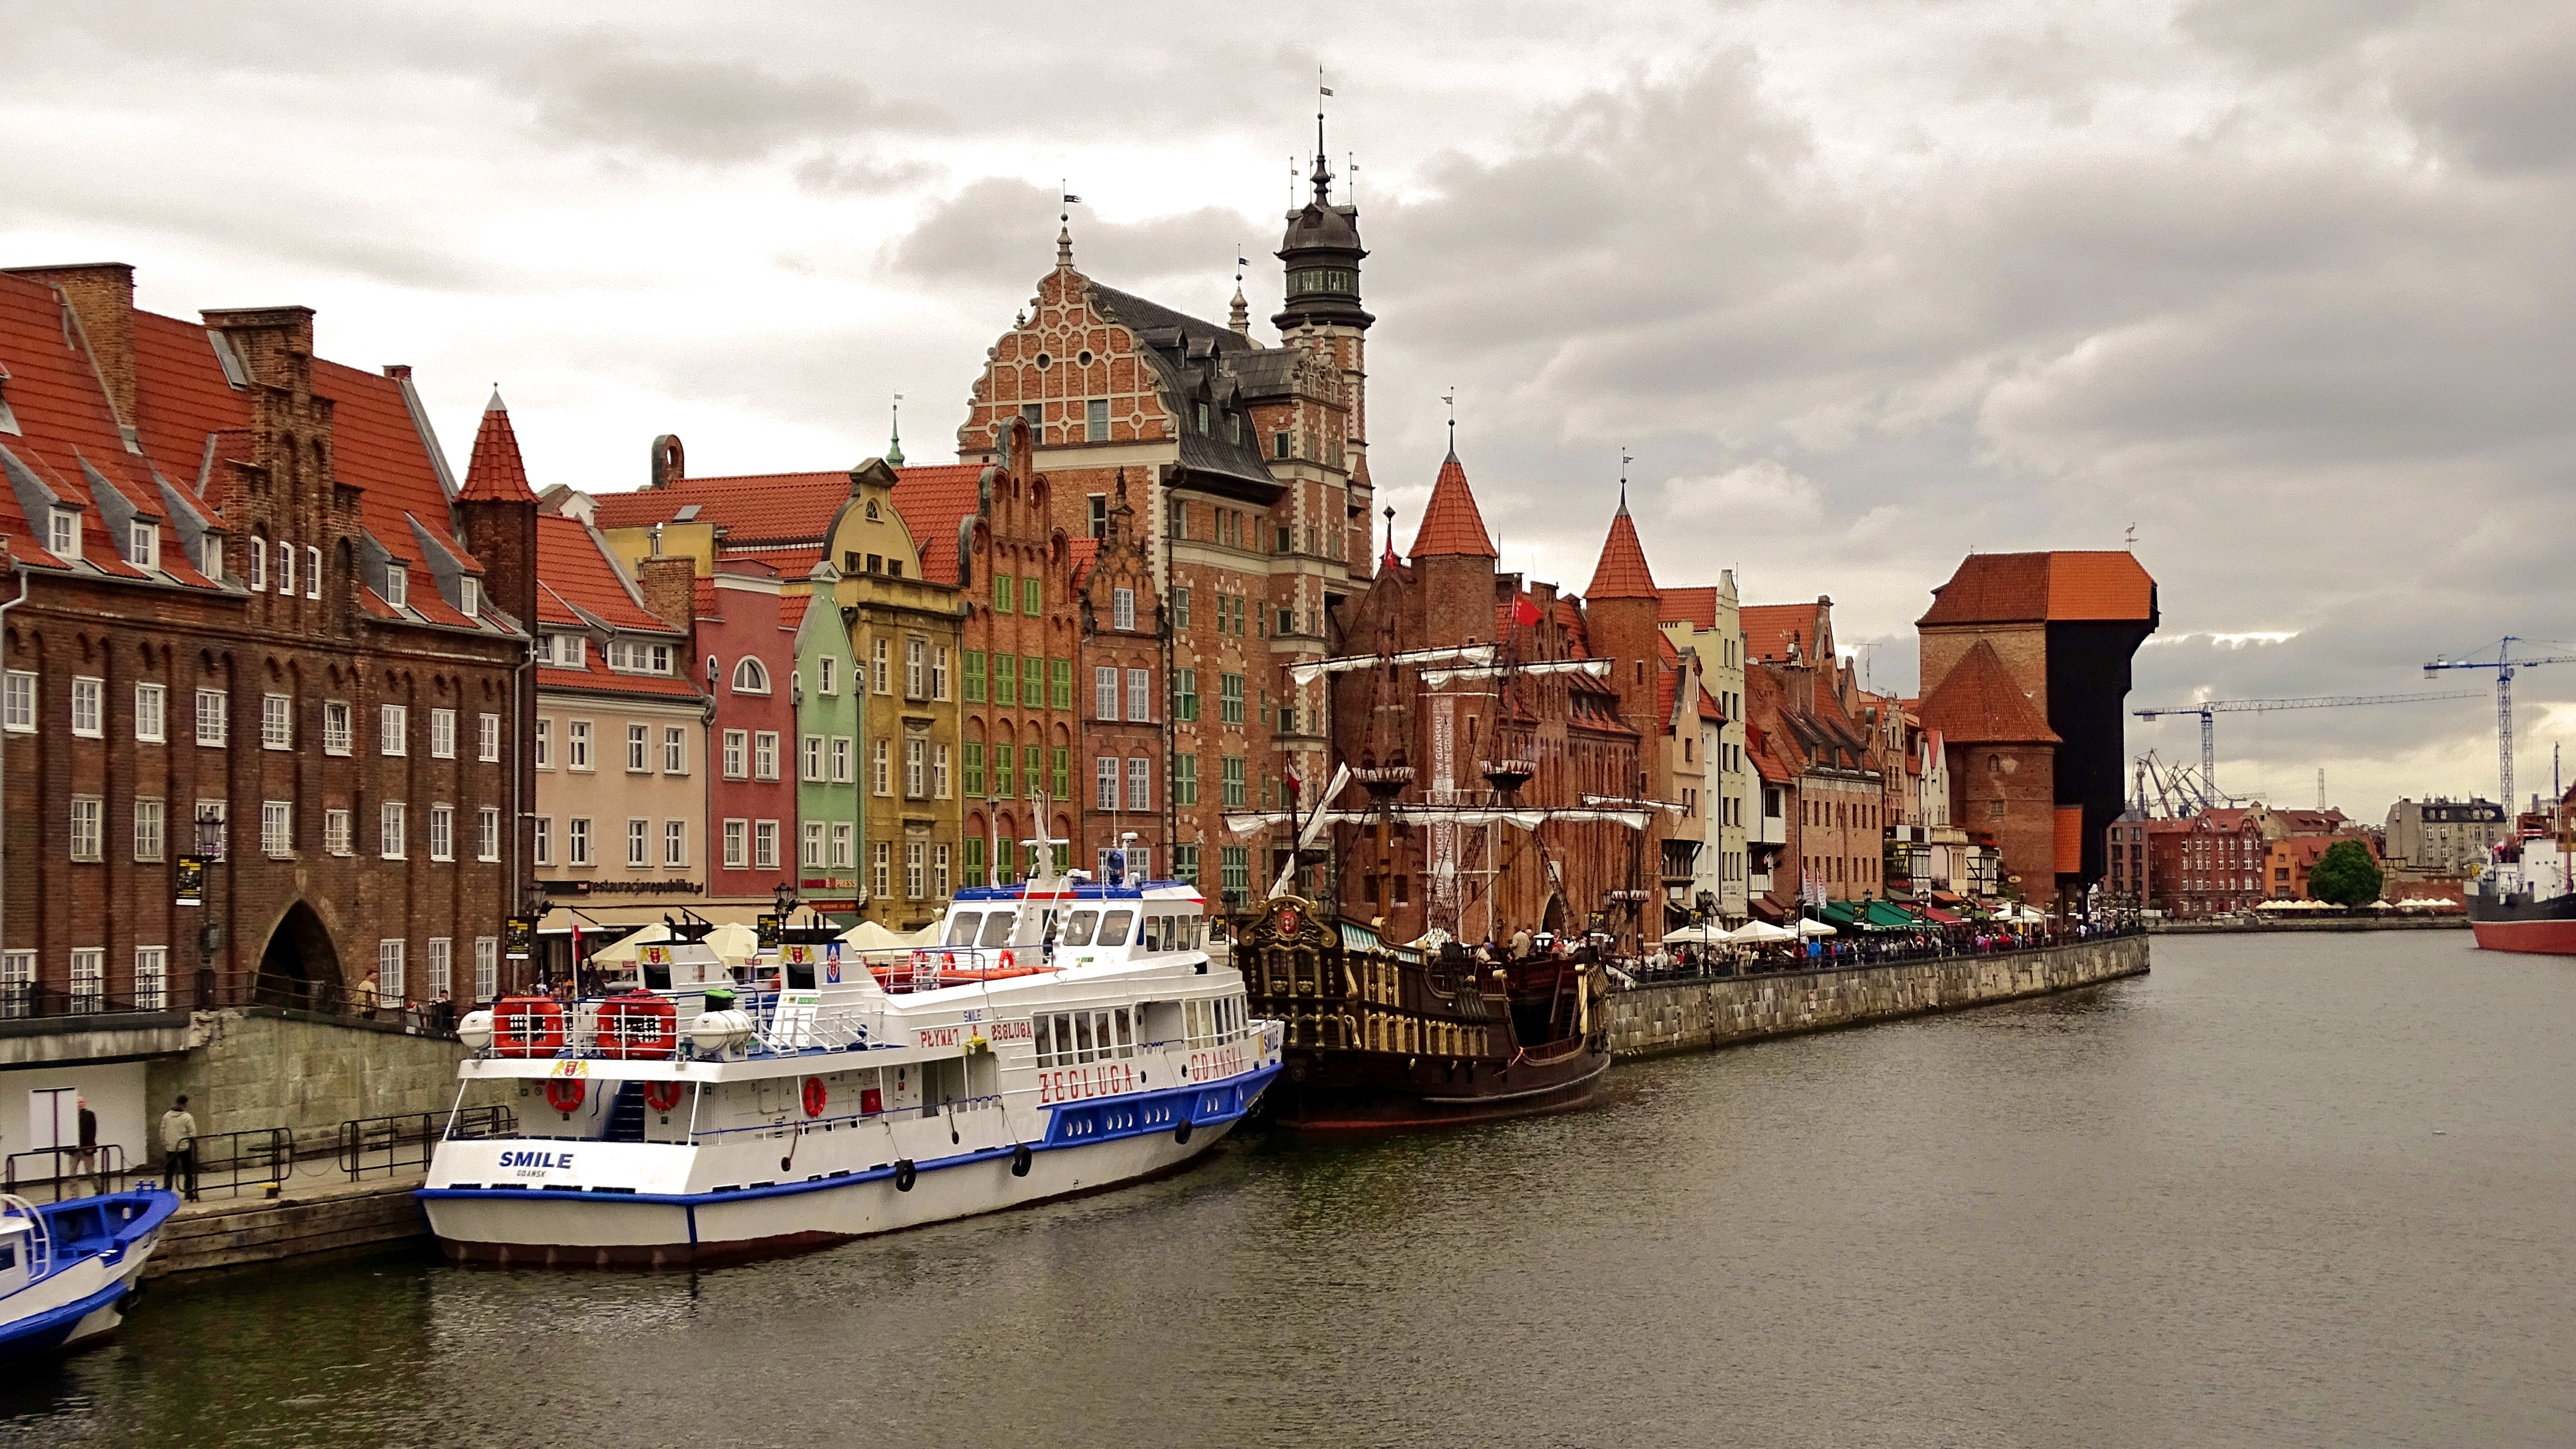
sea, boat, town, river, canal, cityscape, travel, vehicle, harbor, port, tourism, waterway, body of water, poland, channel, watercraft, landform, gdansk, port crane, geographical feature